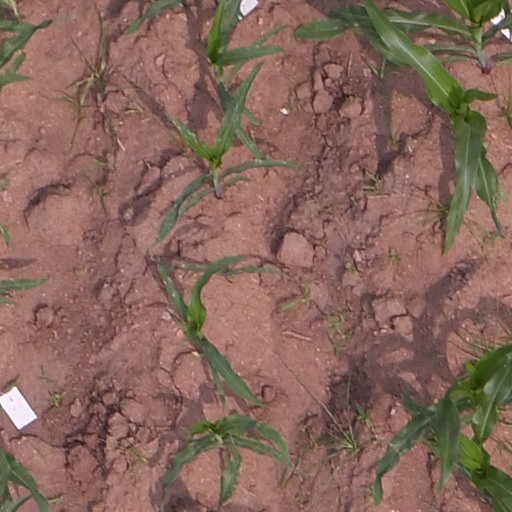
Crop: maize; corn